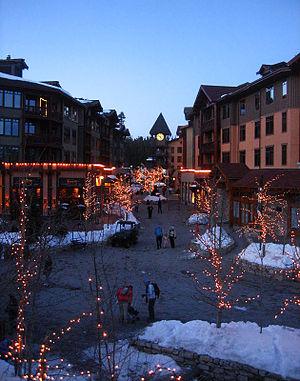
Mammoth Lakes est une municipalité située dans le comté de Mono, dans l'État de Californie. Son nom provient de la société Mammoth Mining Company qui exploita les ressources minières locales à partir du XIXᵉ siècle. Au recensement de 2010, la ville avait une population de 8 234 habitants.